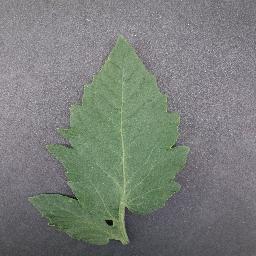
Label: Tomato___healthy